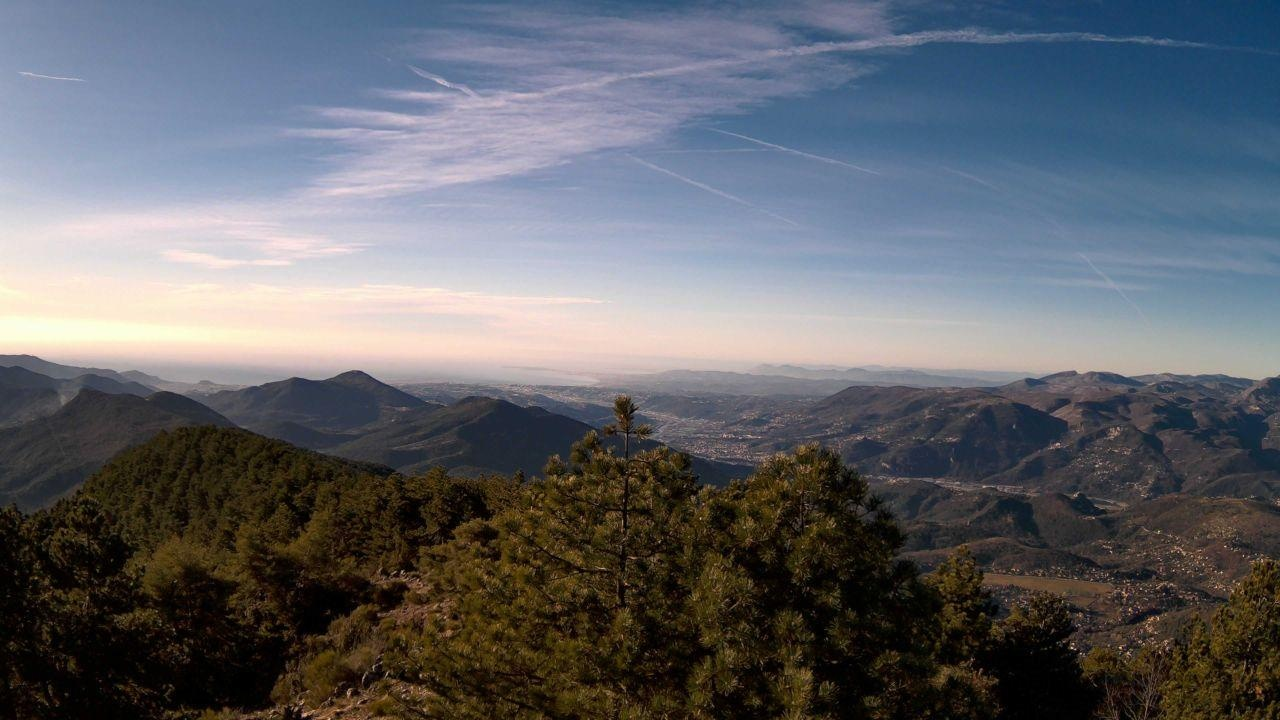
Fire: no
Smoke: no